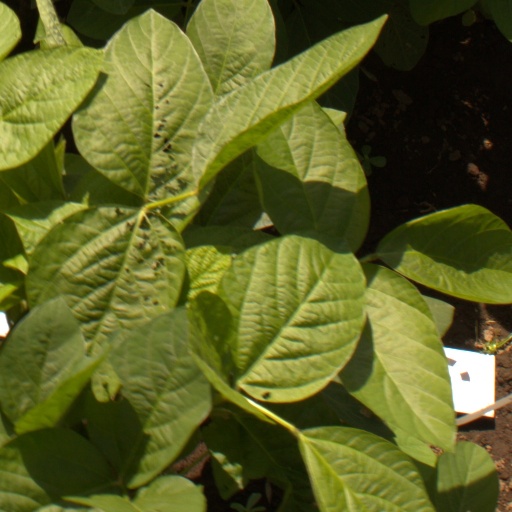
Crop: soybean